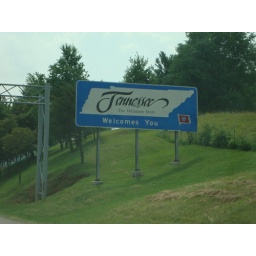
You cross the state line and the heat smacks you in the face